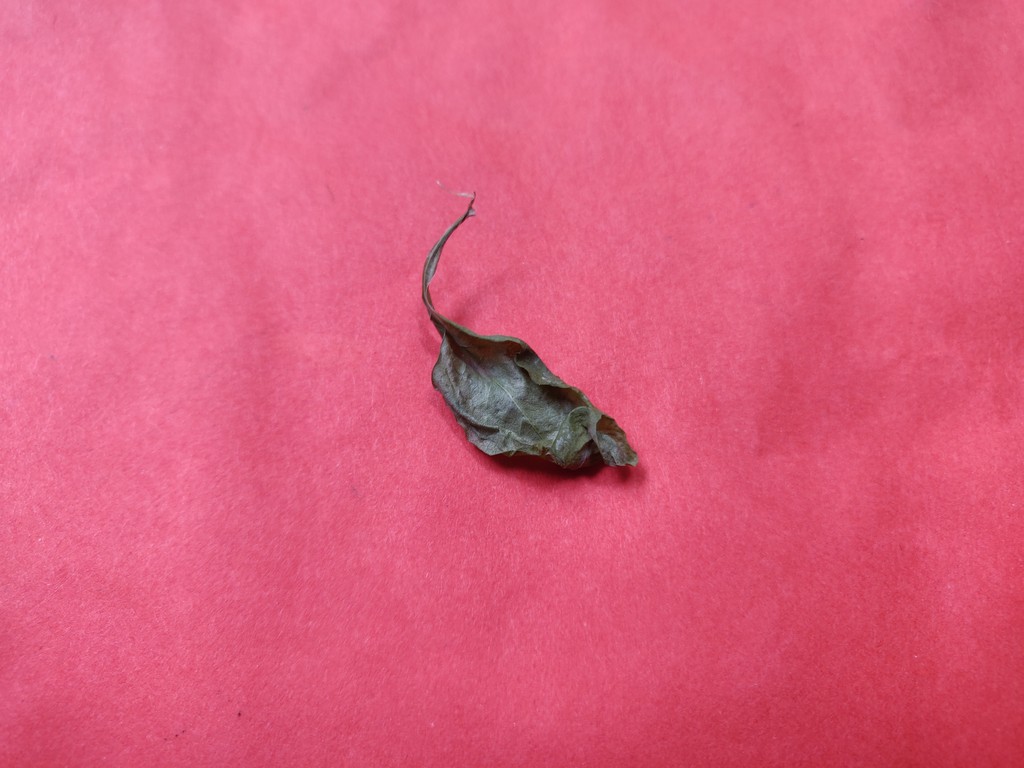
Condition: Dried
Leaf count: single
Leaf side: unknown